Nebojša Mitrić

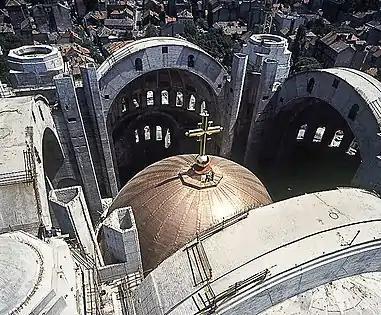
Crosses on the Temple of Saint Sava were designed and made by Mitrić

The basic traditionalism of Serbian sculptures after World War II was enriched by the individual expressions of Jovan Soldatović and Nebojša Mitrić, but it was left to yet another generation to break away from figurative conceptions.